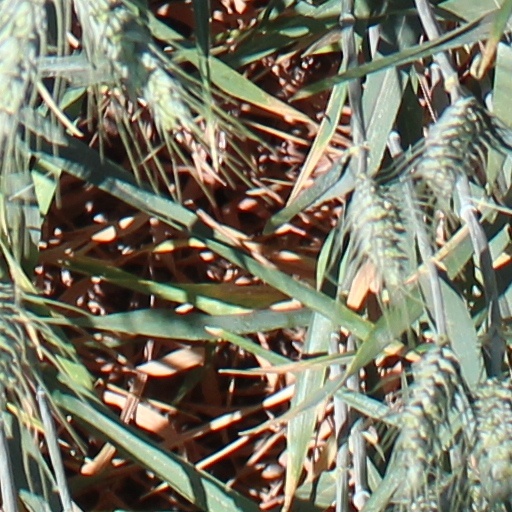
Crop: wheat